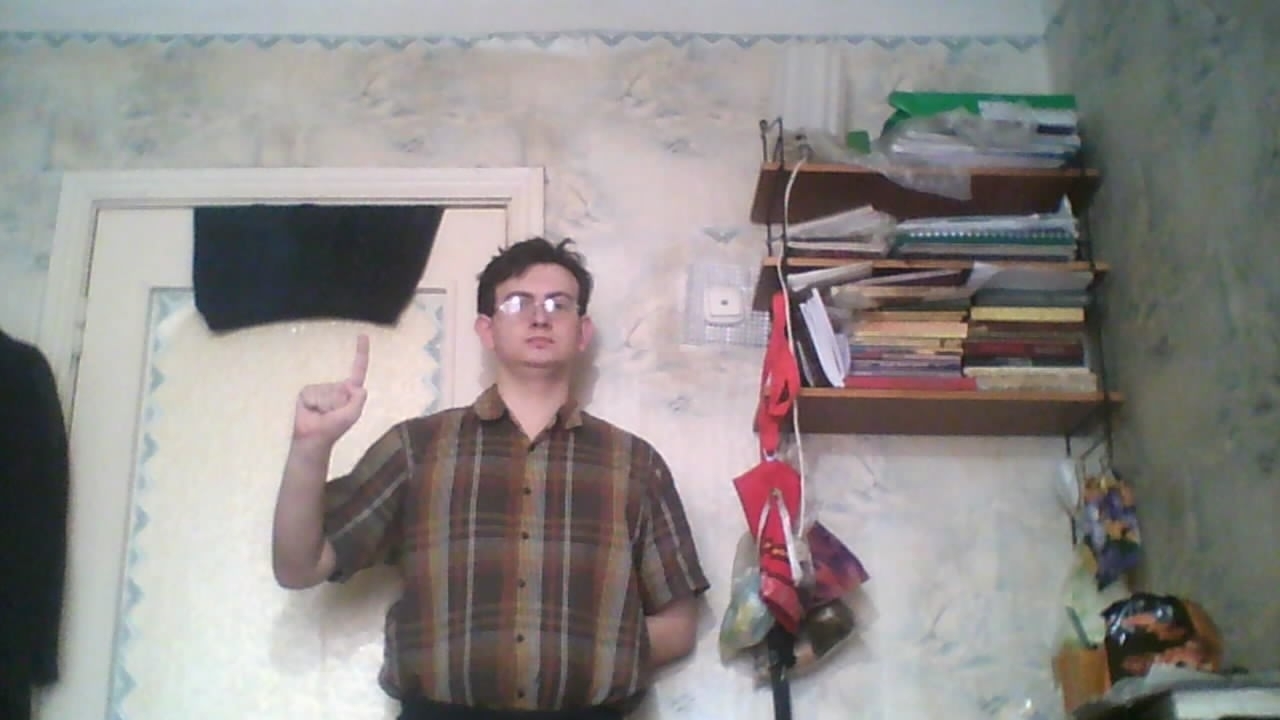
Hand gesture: one